Zagreb

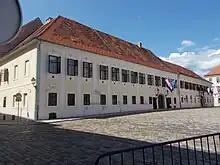
Banski Dvori seat of the Government of Croatia

The wider Zagreb area has been continuously inhabited since the prehistoric period, as witnessed by archaeological findings in the Veternica cave from the Paleolithic and excavation of the remains of the Roman Andautonia near the present village of Šćitarjevo.